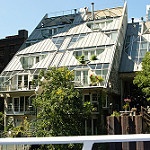
Label: buildings